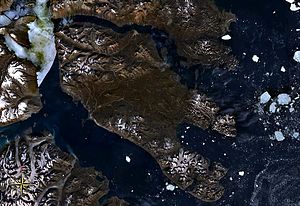
Traill Ø
Traill Ø set fra rummet med Kong Oscars fjord mod syd.
Traill Ø er en stor ø øst for Grønland. Den blev opkaldt efter zoologen Thomas Stewart Traill. Øen dækker 3.452 km² og det højeste punkt på øen er 1884 m. Traill Ø er en del af Grønlands Nationalpark.